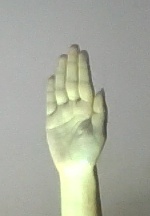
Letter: seen